Trikaya

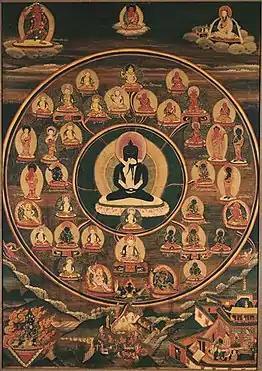
A painting of Samantabhadra- Samantabhadri, a symbol of the Dharmakaya in Tibetan Buddhism.

The Trikāya doctrine sees Buddhahood as composed of three bodies, components or collection of elements ("kāya"): the Dharma body (the ultimate aspect of Buddhahood), the body of self-enjoyment (a divine and magical aspect) and the manifestation body (a more human and earthly aspect).